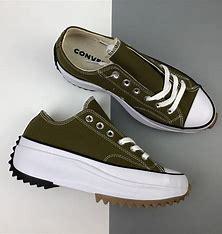
Brand: Converse
Model: Run Star Hike